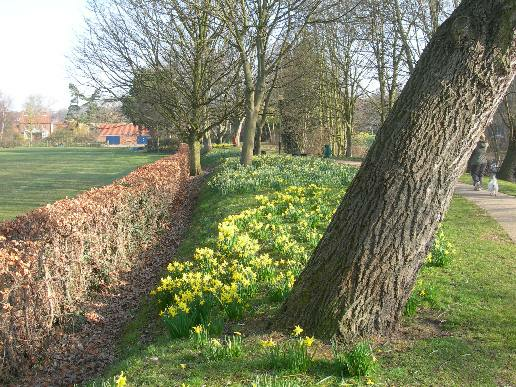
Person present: No